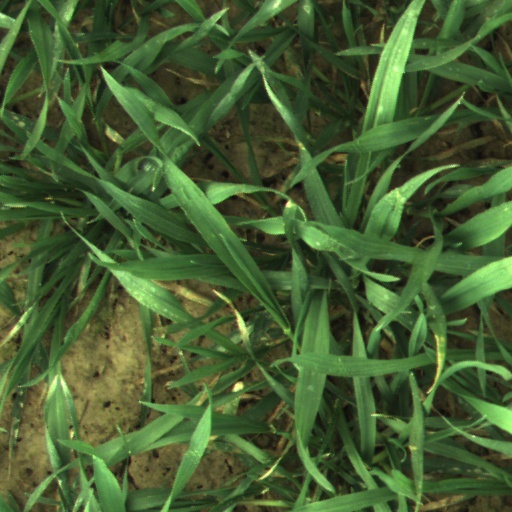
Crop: wheat